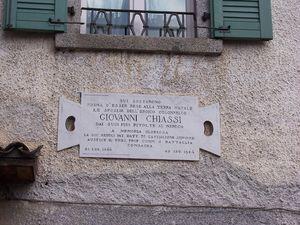
Giovanni Chiassi, né à Mantoue le 15 janvier 1832 et mort à Ledro le 21 juillet 1866, est un militaire et un député italien.